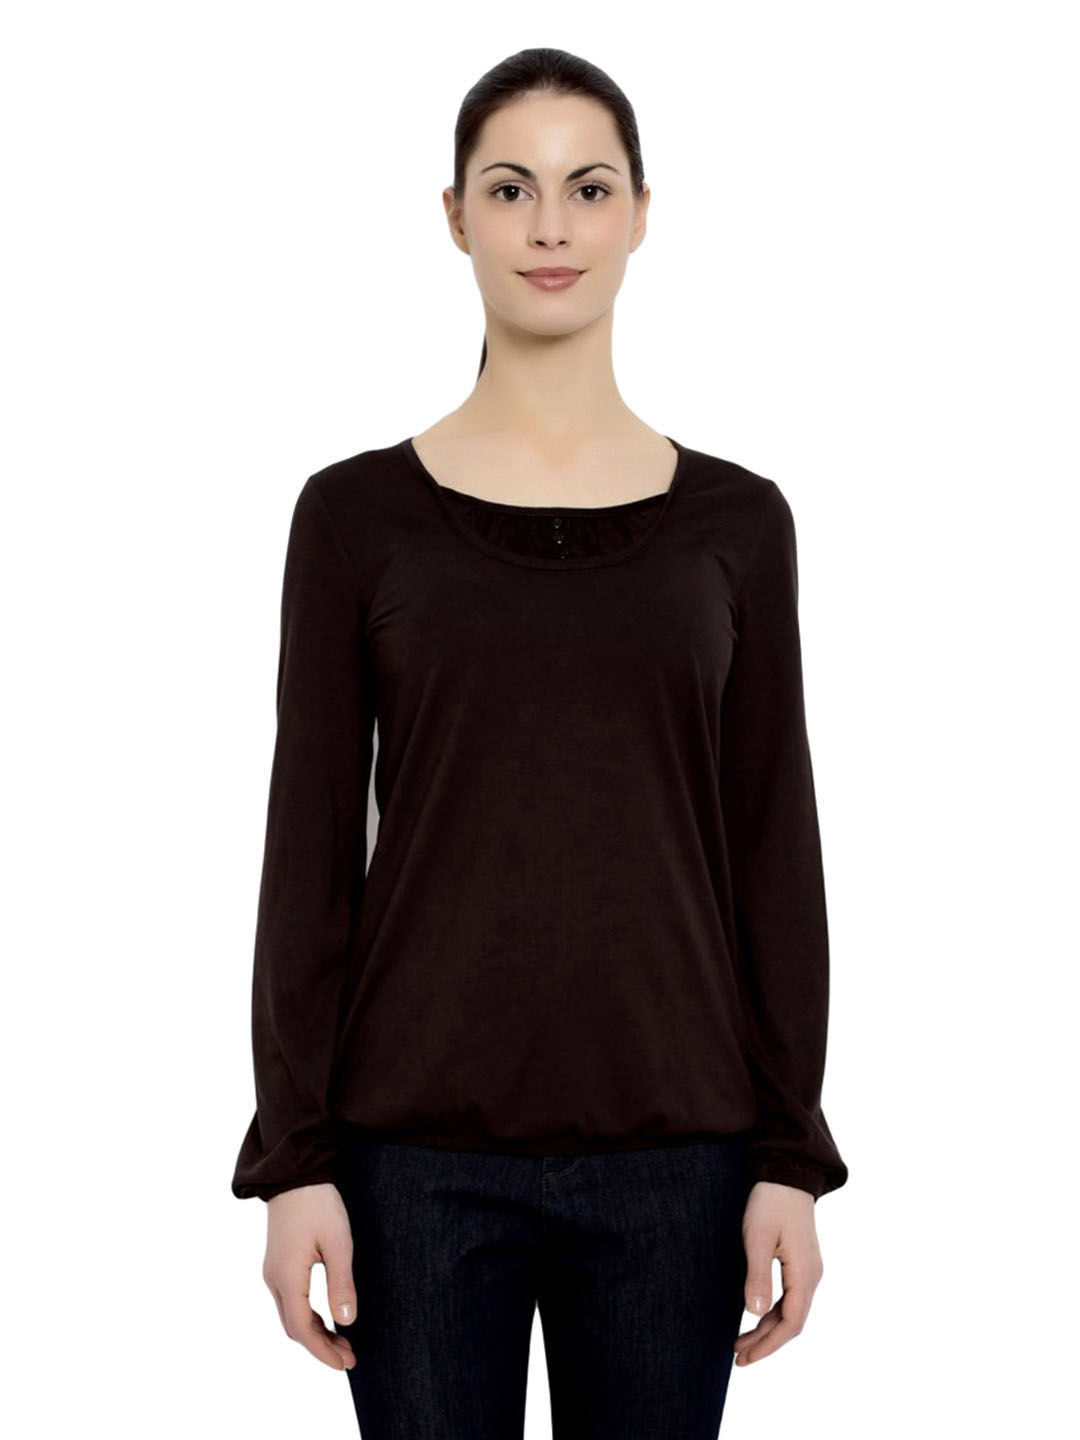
s.Oliver Women Brown Top
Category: Apparel / Topwear / Tops
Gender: Women
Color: Brown
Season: Fall 2011
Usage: Casual